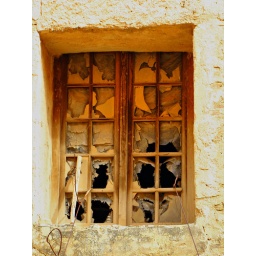
An old beat-up window near the old horse stables in Meknes, Morocco Africa.